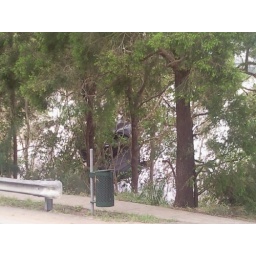
Huge water tank in trees beside river at indooroopilly